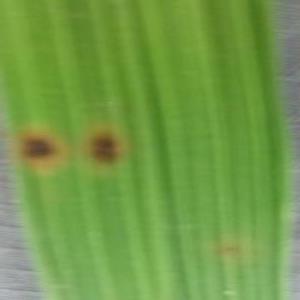
Disease: Brownspot